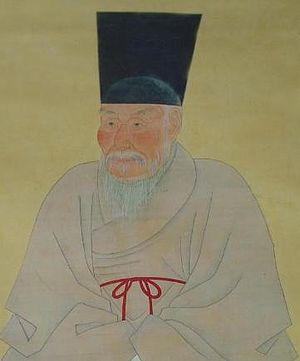
Yi Seo-woo était un homme politique, un écrivain et un philosophe néoconfucianiste coréen de la dynastie Joseon. Polémiste et théoricien de la faction des méridionaux, c'est le disciple et le successeur académique de Heo Mok et de Yun Hyu. Ses noms de plume étaient Songgok et Songpa ; ses noms de courtoisie Yunbo et Hyujing.